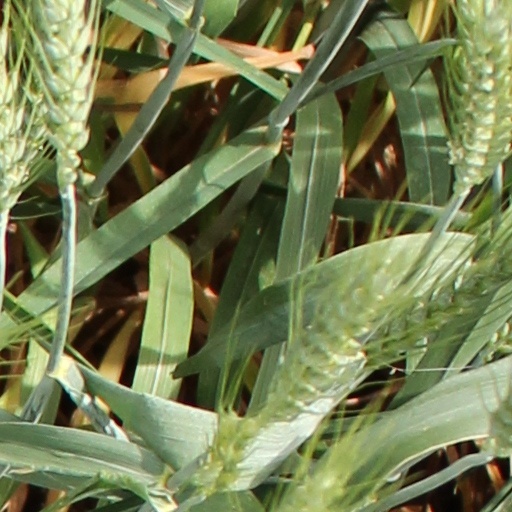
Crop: wheat